David McNally (academic)

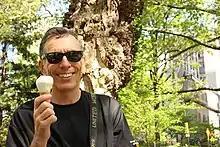
Professor David McNally

David McNally is an activist and the NEH Cullen Distinguished Professor of History and Business at the University of Houston. He was a professor of Political Science at York University in Toronto, Ontario from 1983 to 2018, and was chair of the university's Department of Political Science for several years. He is the author of many books and scholarly articles and the winner of the 2012 Deutscher Memorial Award and the 2012 Paul Sweezy Award.